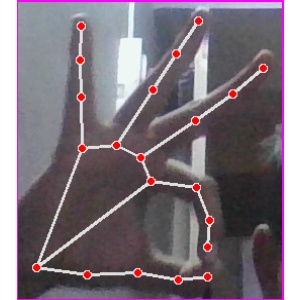
अक्षर: ण